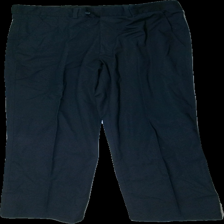
View: front
Type: Trousers
Category: Ladies
Brand: Park Lane
Colors: Blue
Material: 63% polyester, 37% cotton
Cut: Regular
Size: 48
Season: All
Price range: 50-100
Recommended usage: Reuse